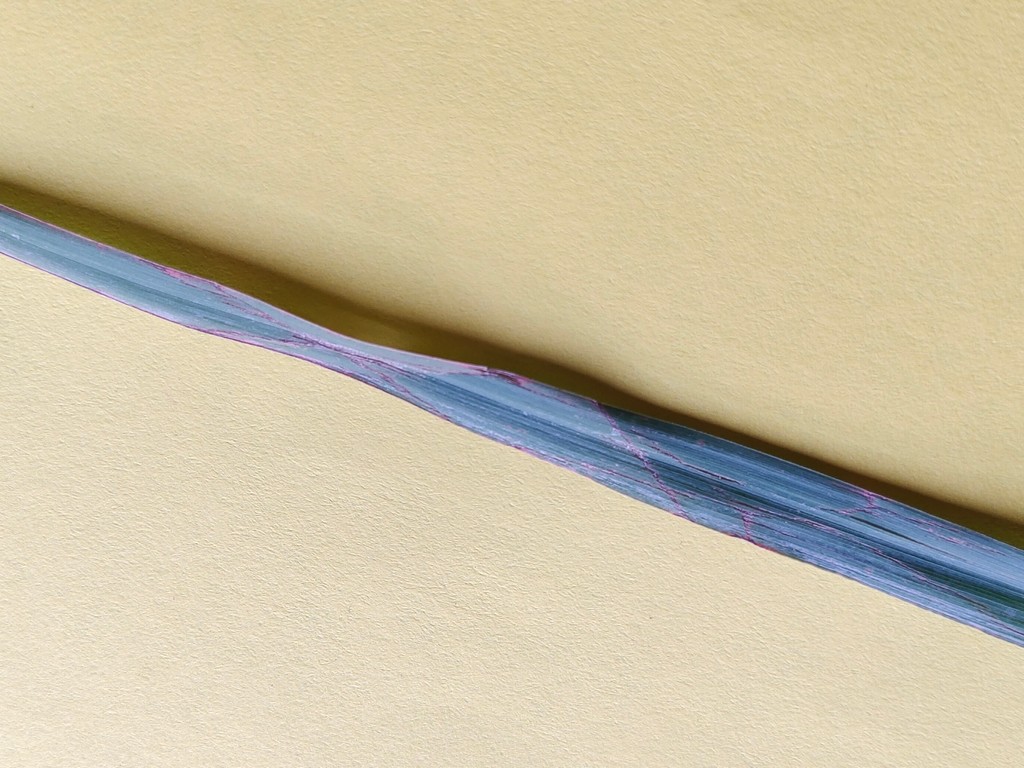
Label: Unhealthy